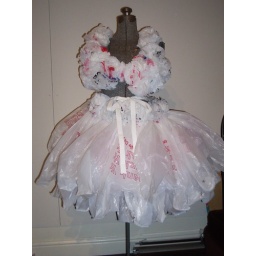
work-in-progress Bagalina recycled white plastic bags trash fashion dress by Ruby Re-Usable 019